Rae Heint

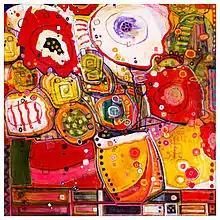
RAE HEINT FLOWERS

Rae Heint grew up with only her parents in the Australian Desert at an isolated outback station called Mentor, in South Australia. The outstation, Mentor, now part of the Woomera Prohibited Area and rocket range is so remote that it was supplied by Afghani Cameleer camel train. It was in these formative years, in the isolation of the Australian desert that is the inspiration for her artistic work. The stories of the people of the desert, her father and the colors from the harsh desert landscape filled her mind from an early age. Her adult life saw Rae move to the great cities of the world, such a New York and Tokyo where she studied urban landscapes under the tuition of the New York Studio School under Graham Nickson. Rae has exhibited internationally through various galleries and Art fairs. Rae's bold and colorful paintings are the result of a 40-year career as a professional artist.